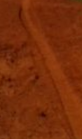
Surface type: ground